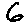
Label: 6